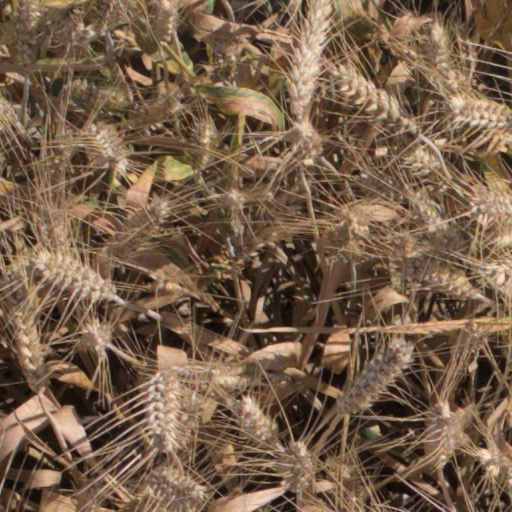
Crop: wheat